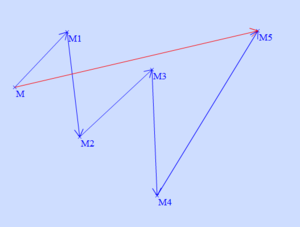
Composée de plusieurs translations
En géométrie, une translation est une transformation géométrique qui correspond à l'idée intuitive de « glissement » d'un objet, sans rotation, retournement ni déformation de cet objet.